Heritage streetcar

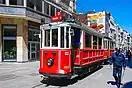
Istanbul nostalgic car 223

In Hungary all of the four tram systems (Budapest, Debrecen, Miskolc, Szeged) have operating heritage trams.